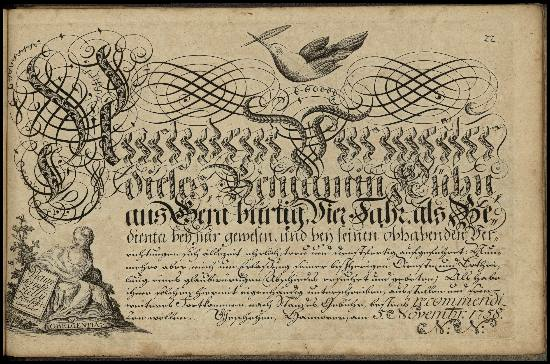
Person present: No